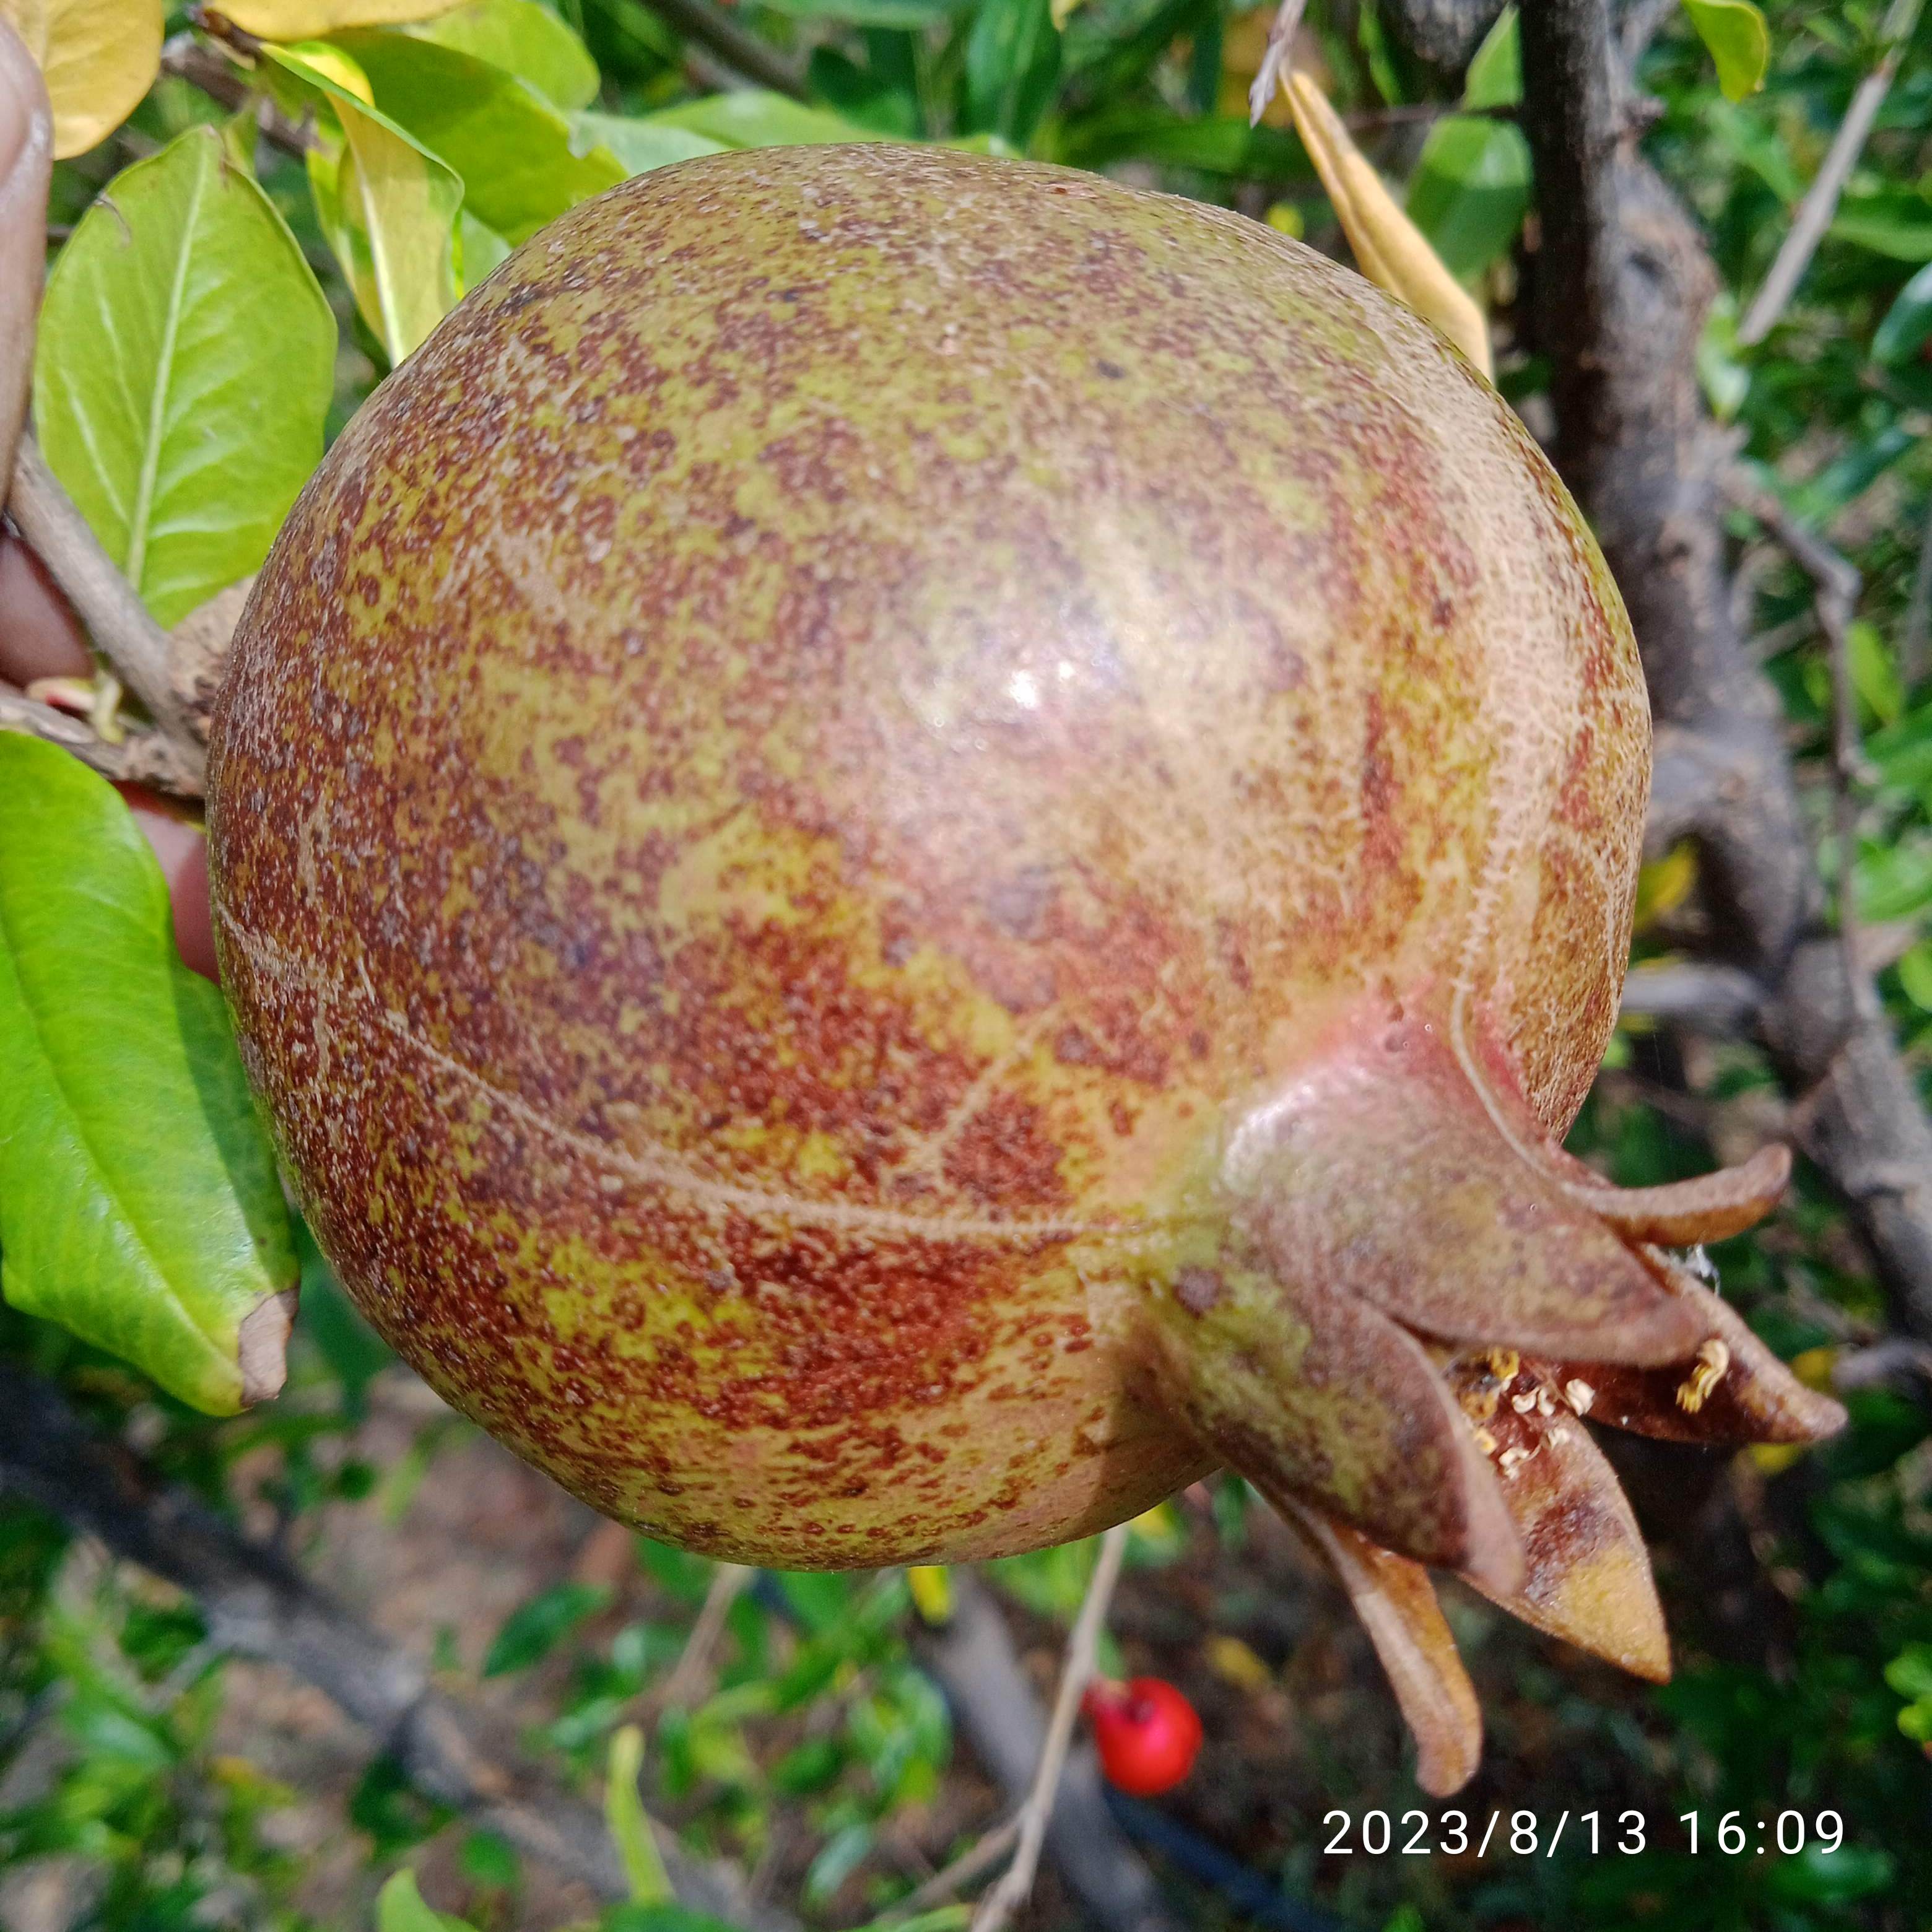
Label: Cercospora